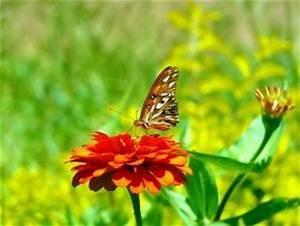
butterfly